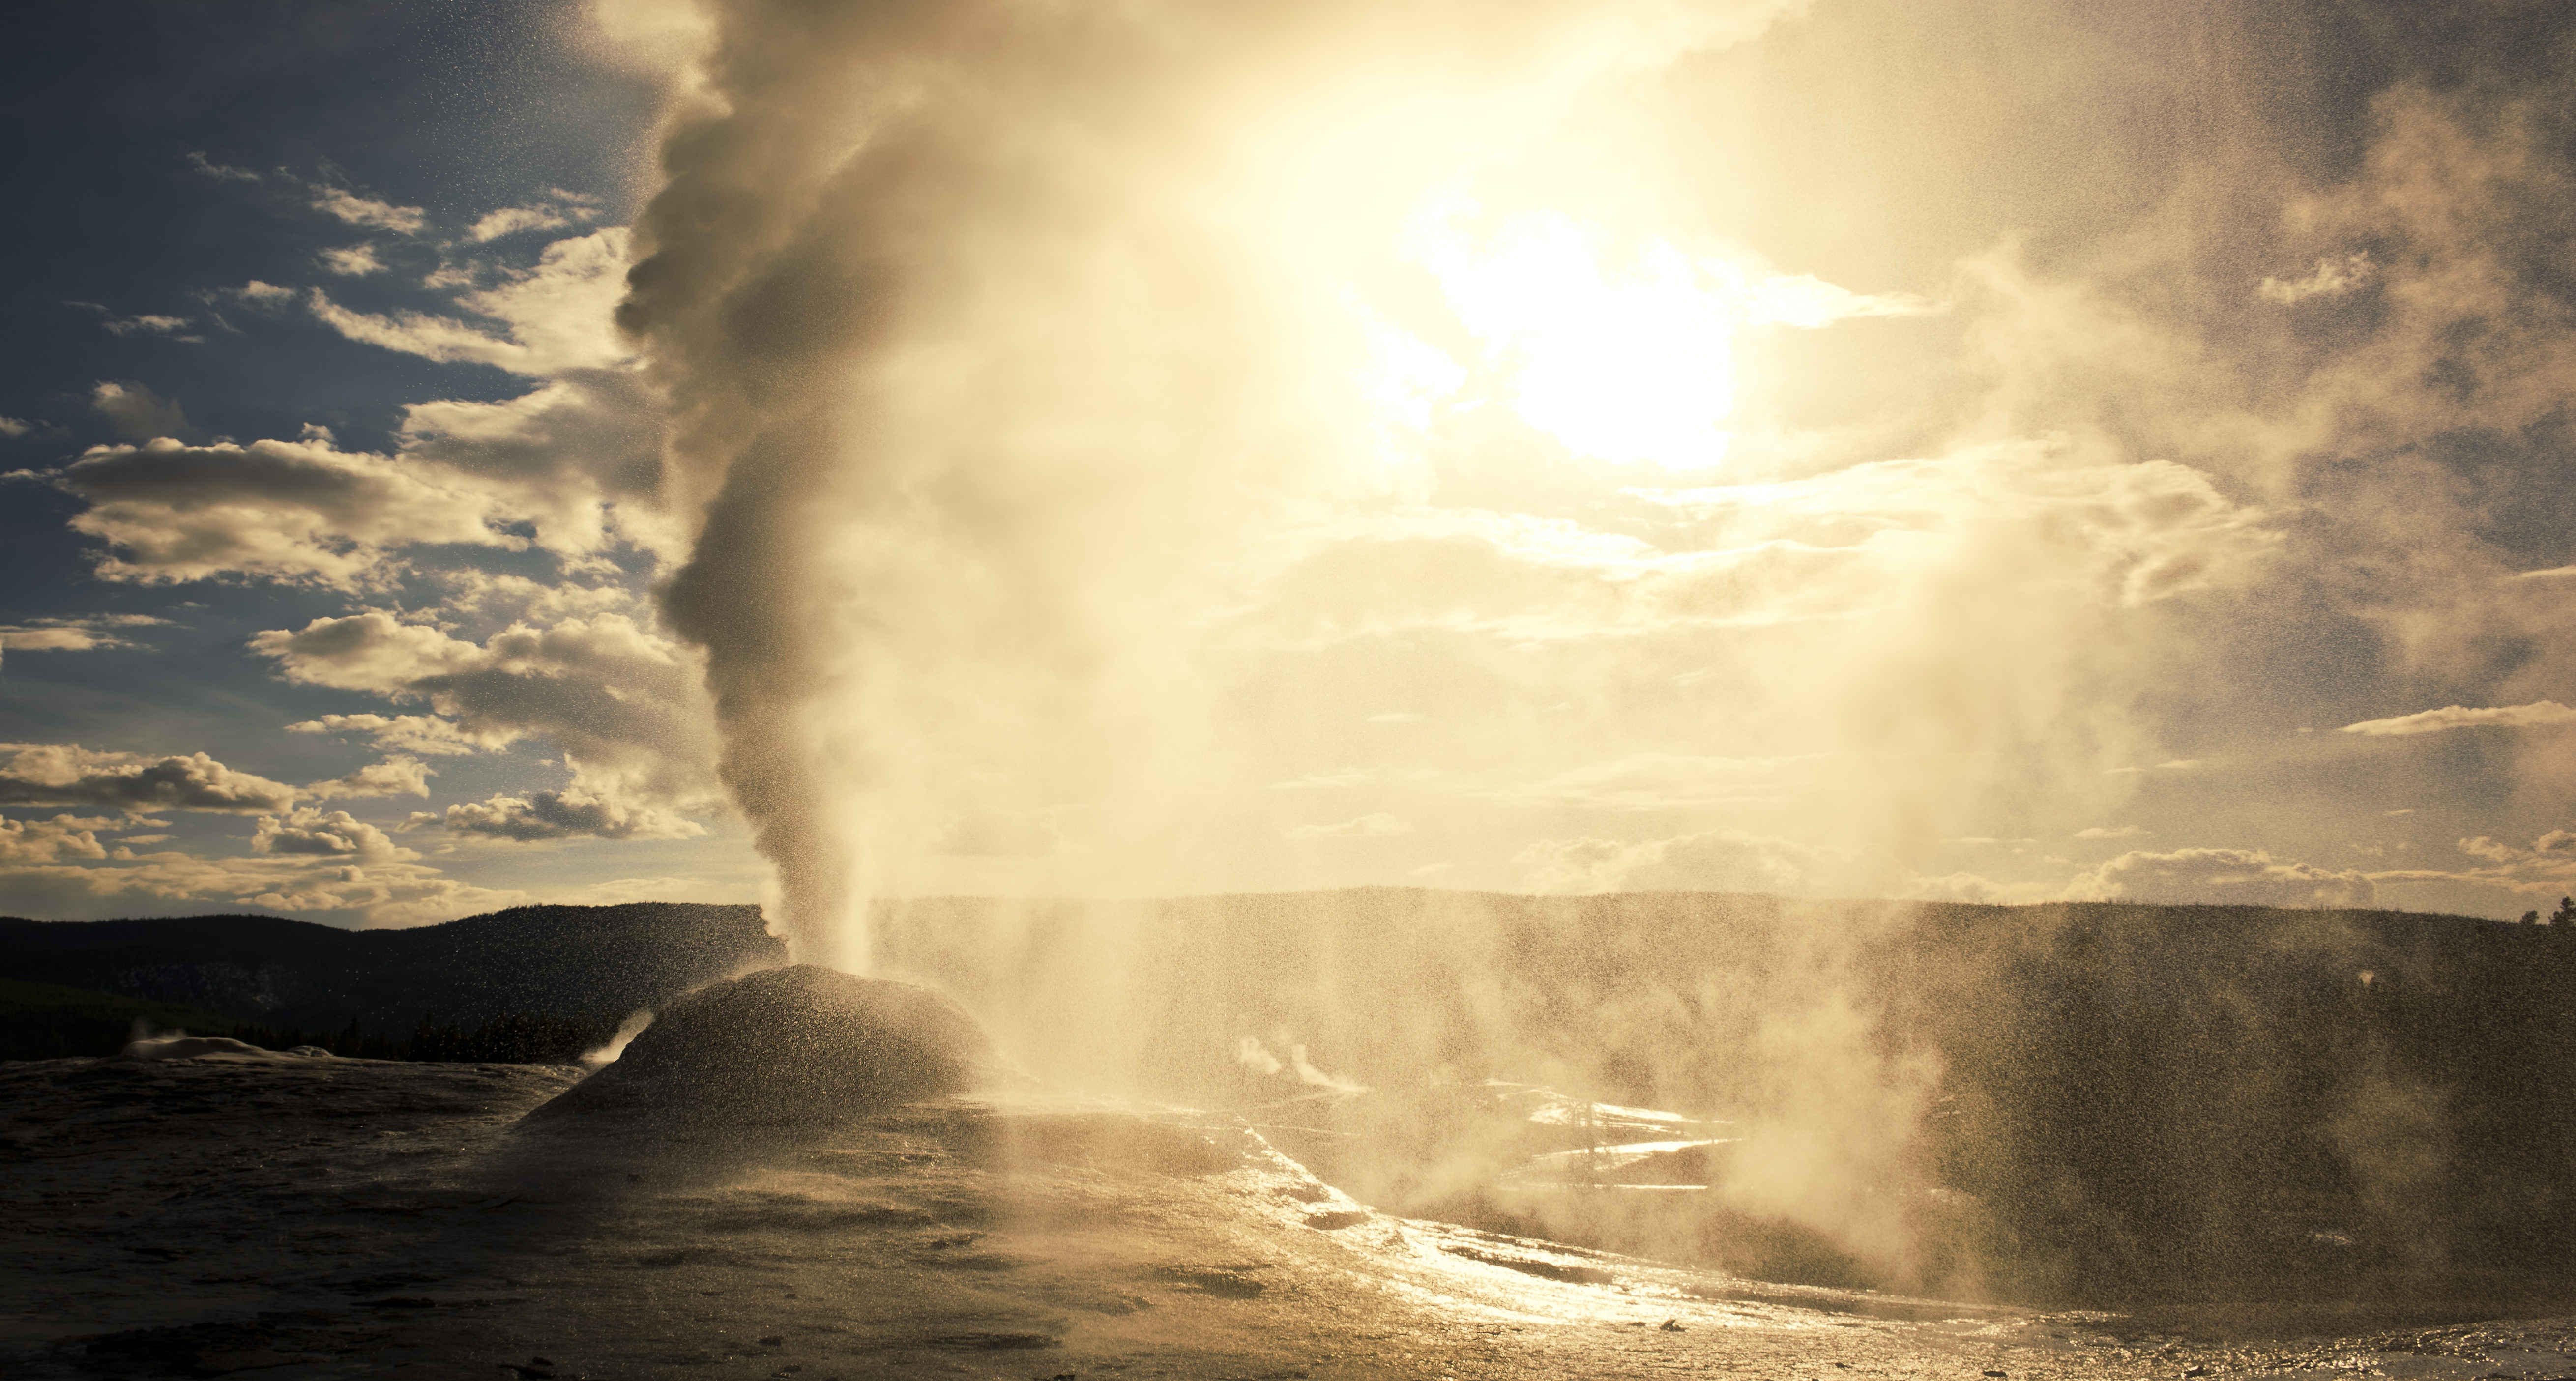
sea, nature, rock, cloud, sun, mist, sunlight, morning, wave, geyser, atmospheric phenomenon